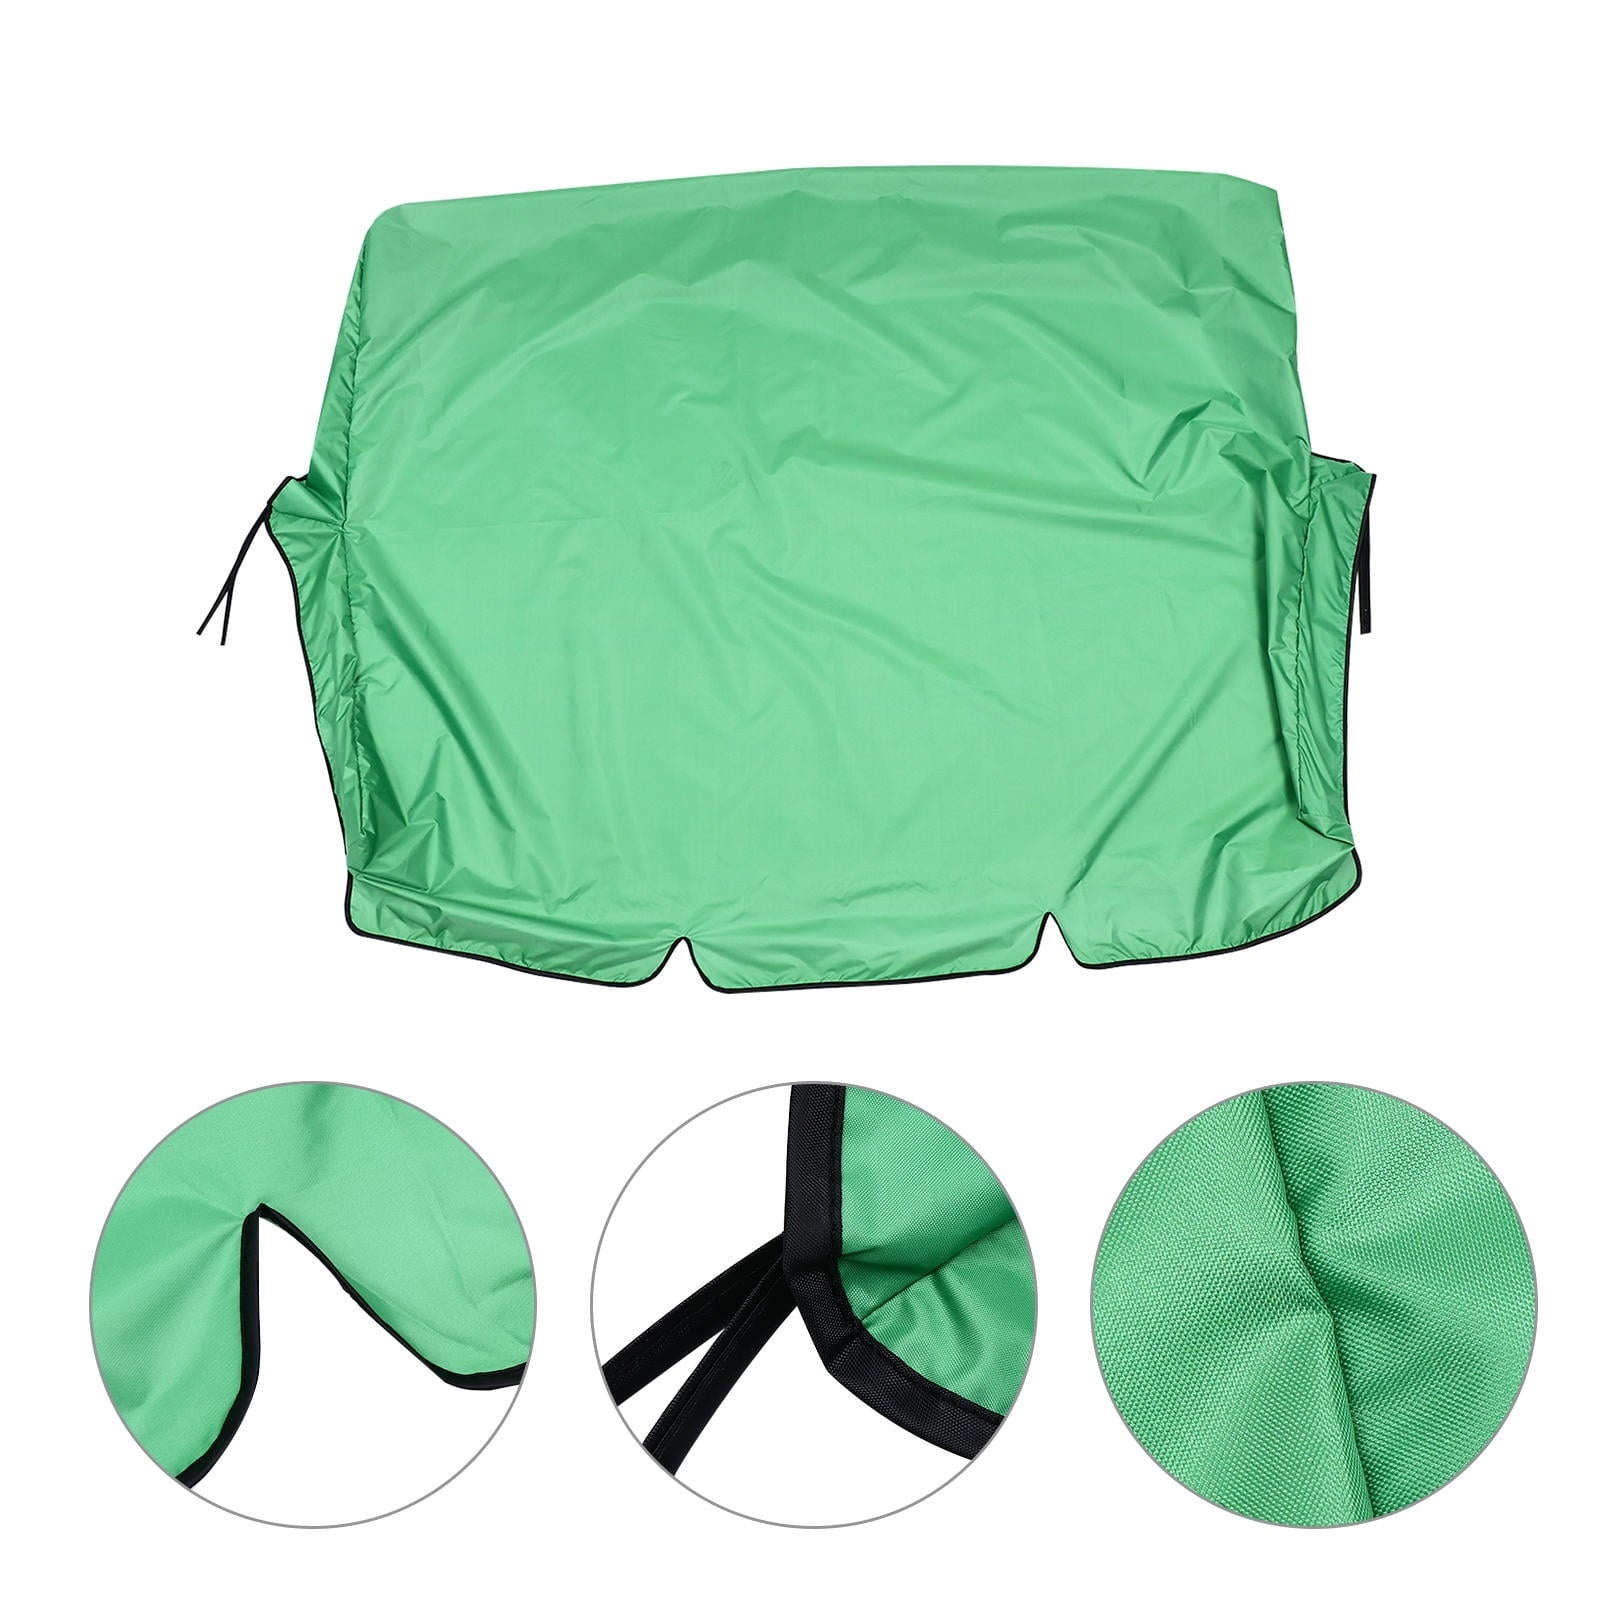
WEAVILUX 1 Pc Silver-Coating Polyester Swing Canopy Cover for Home Use
Brand: GIFTRIO
Description This swing seat covering can withstand intense sunlight, effectively block harmful to swing damage. -swing cover outdoor Easily fixed to to avoid being blown , simple to disassemble to clean with water. Perfect for replacing your old, worn-out swing seat cover. -Anti-UV Covering Features - Material: 190 T polyester . - Size: 150.00 x 50.00 x 10.00 cm / 58.95 x 19.65 x 3.93 inch. - This waterproof swing cover is manufactured with durable materials for long-term practical use.-universal seat cover - Our covering features f-swing canopy cover ine workmanship, neat threading, firm sewing and quality assurance. - Protect your swing all year round, and rust on and keep the it clean.-outdoor swing cover - Easy to clean and convenient to store: our swing seat cover can be washed directly with water and and then dried, which is very convenient and fast. -swing chair cover - It provides protection against dirt and weathering, very perfect to protect your swing both indoors or outdoors. -outdoor chair cover Perfect for home, outdoors, yard, square and more use Give your swing the best care -Swing Chair Cushion Cover Protect your swing all year round, and on and keep the it clean-Weatherproof Swing Covering Easily fixed to to avoid being blown , simple to disassemble to clean with water-Garden Swing Hammock Cover Suitable for protecting your swing seat damage to rain and snow, , sun and so on-swing seat cover This swing seat covering can withstand intense sunlight, effectively block harmful to swing damage-Swing Seat Coverings 1 x swing seat cover-outdoor swing cushions cover
Category: Home & Garden > Lawn & Garden > Outdoor Living > Porch Swing Accessories > Porch Swing Covers